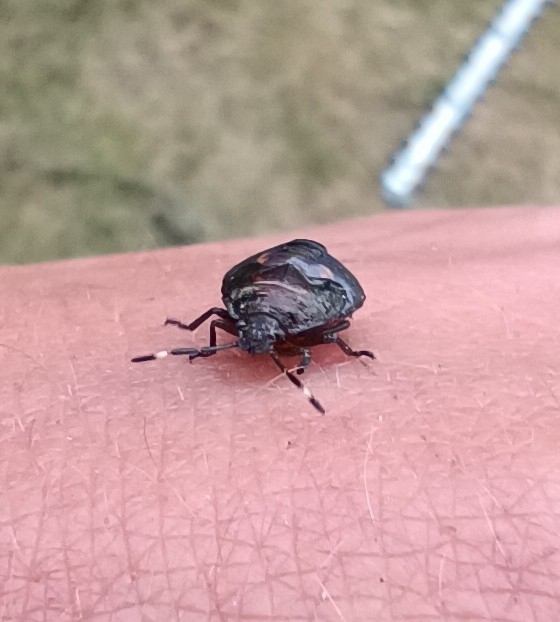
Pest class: stink_bug